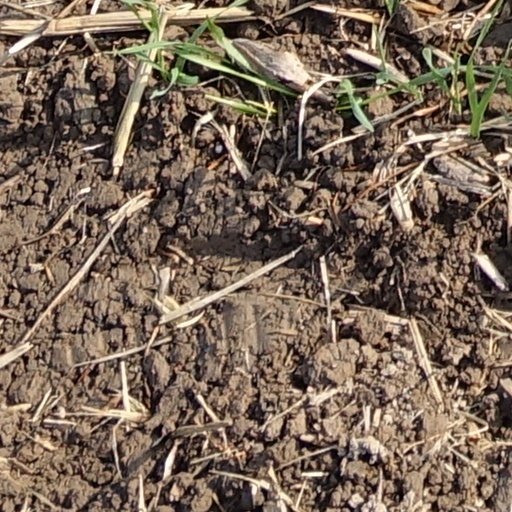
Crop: wheat